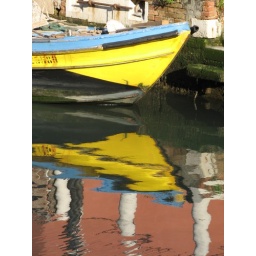
This one is a tribute to Chris's yellow (or is it blue) boat prow picture in Mum's kitchen